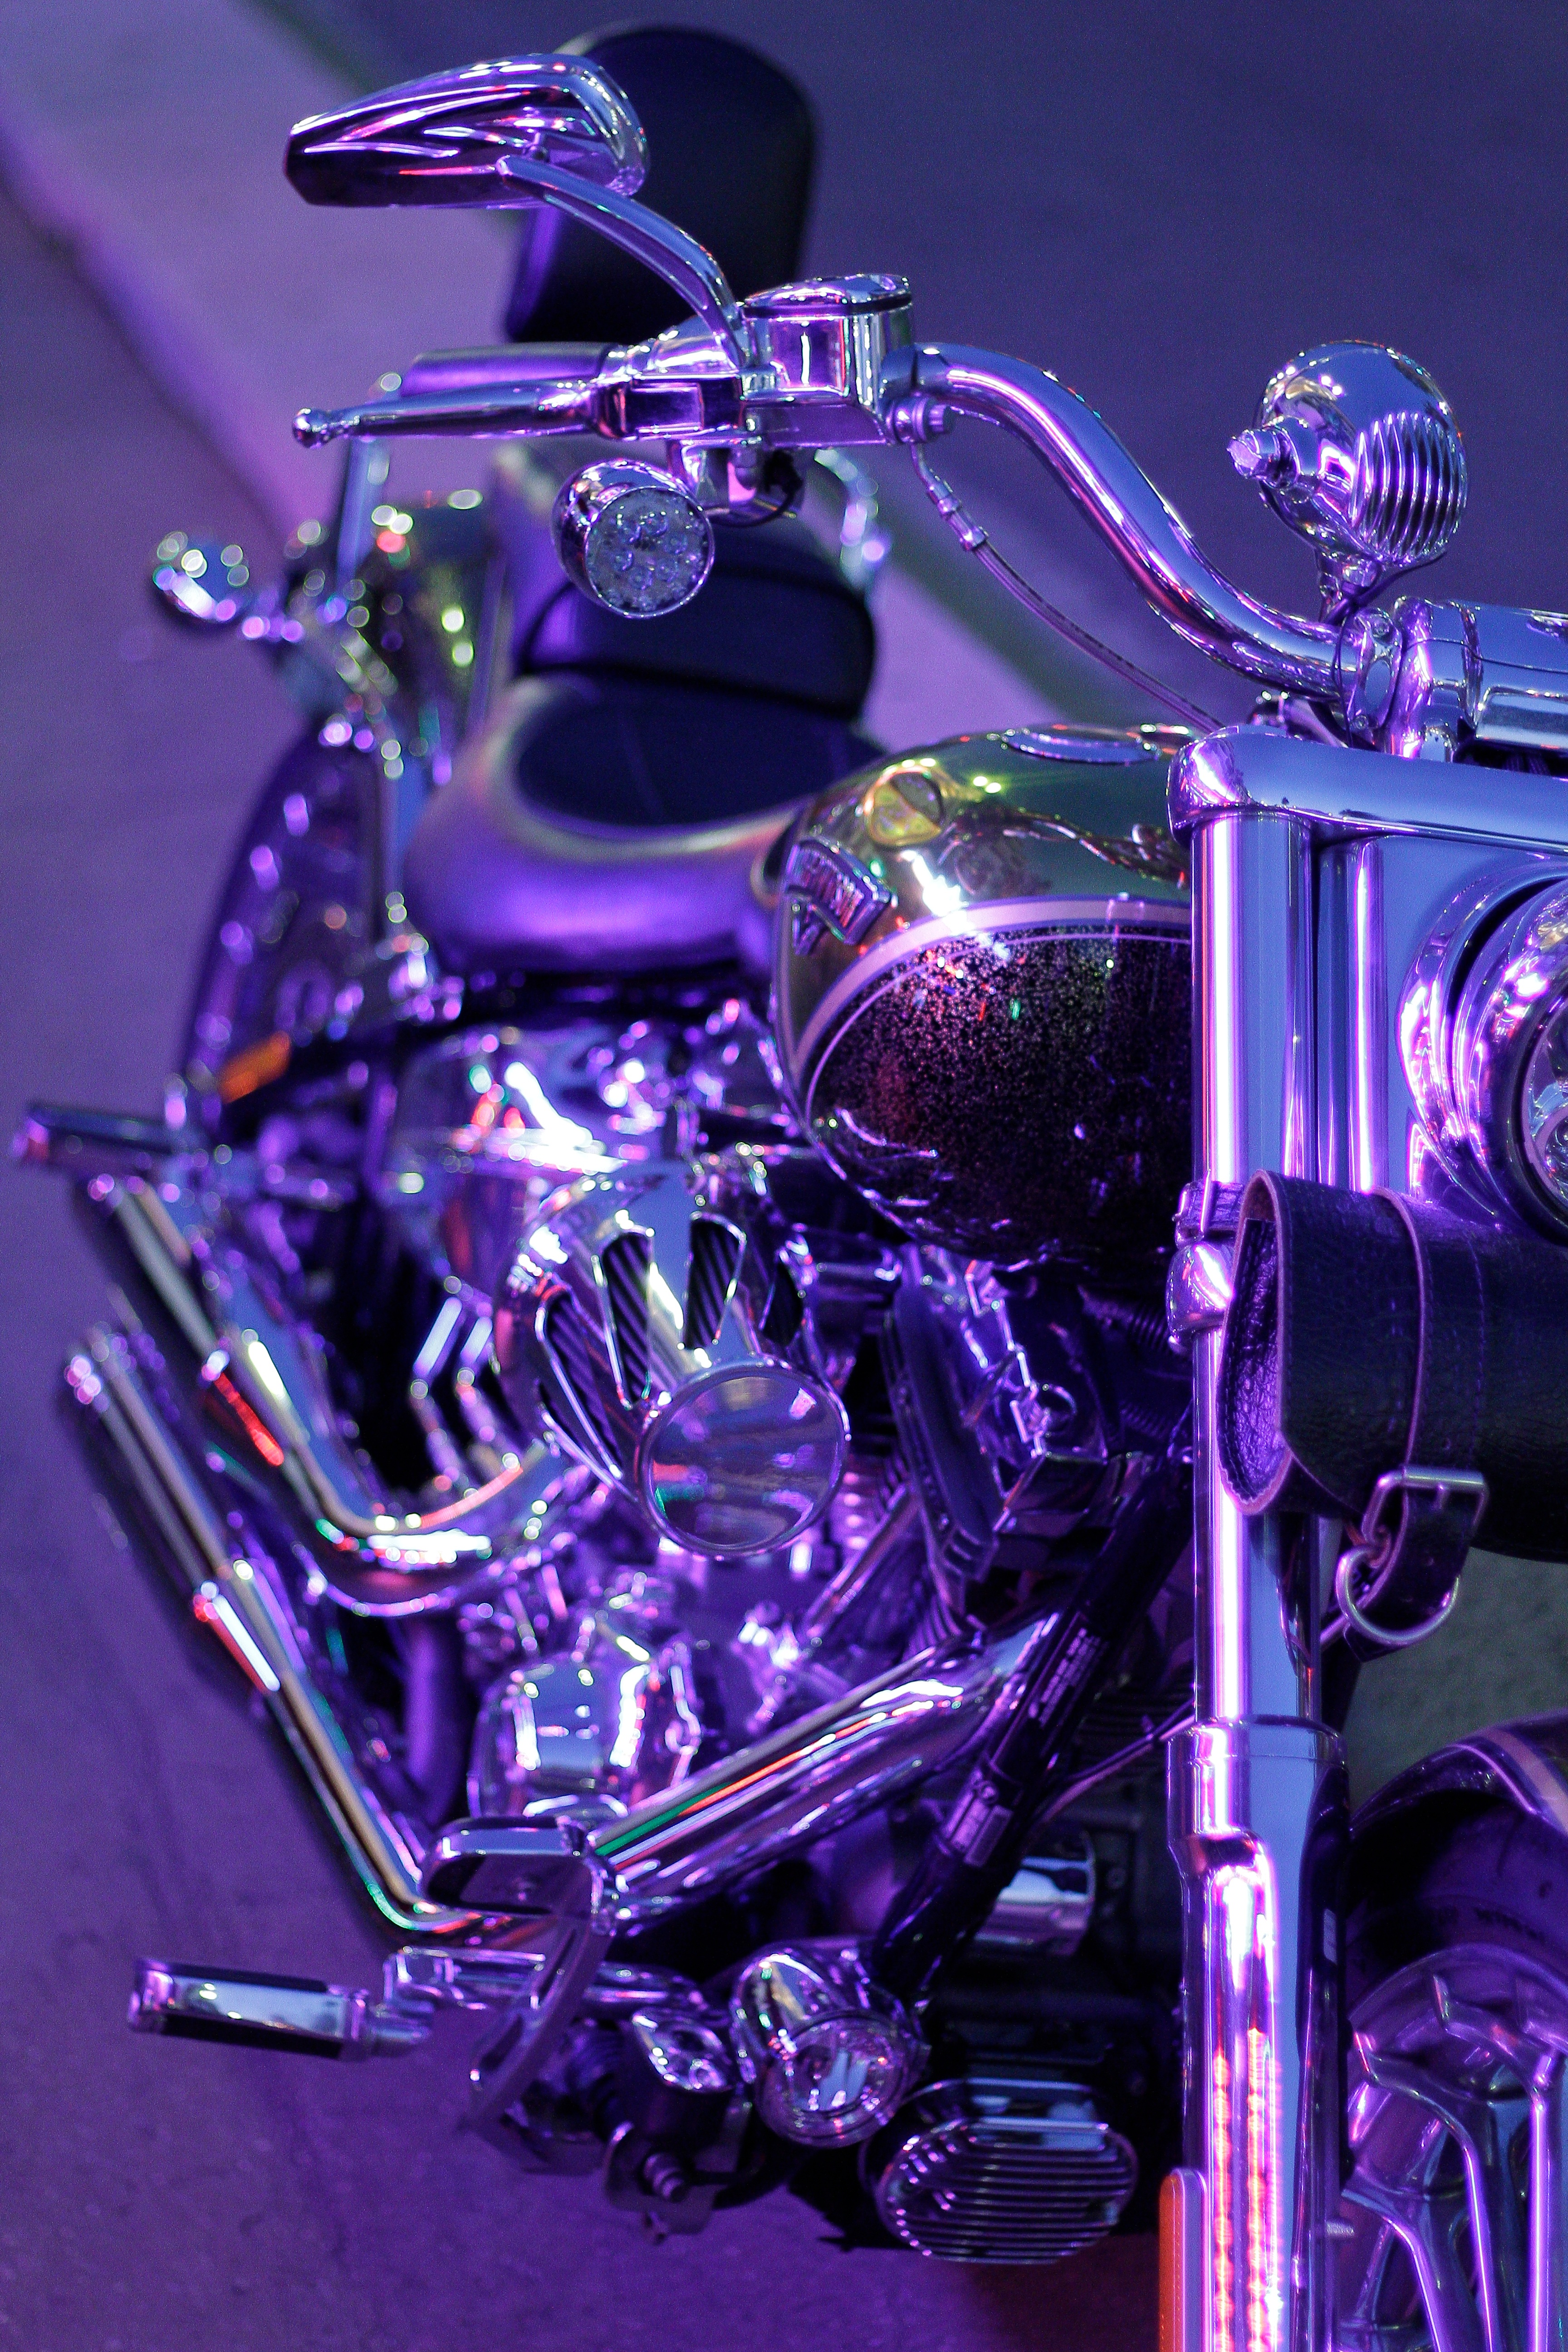
light, glass, vehicle, motorcycle, drums